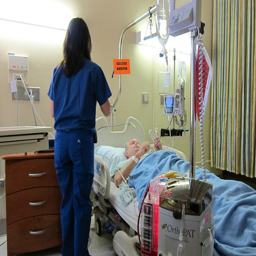
A woman in bule scrubs stands next to a patient lying in a bed.
Female nurse caring for her patient in his hospital bed
A look at a patient laying in a hospital bed.
A nurse administering medicine to a patient in a hospital.
Hospital room scene of a man lying on a bed while a nurse checks in on him.